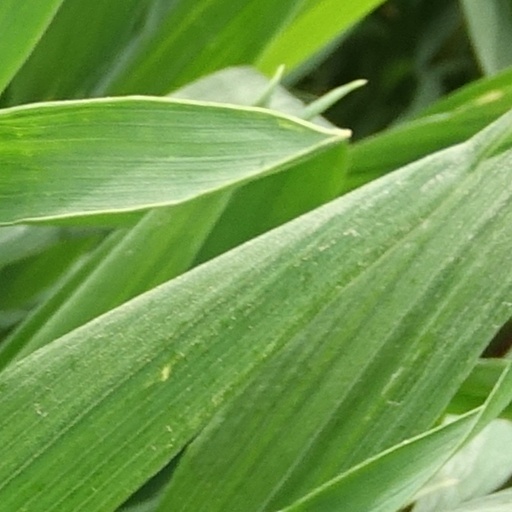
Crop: wheat